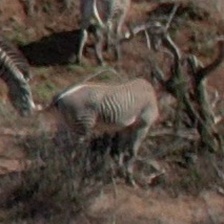
Pose orientation: right